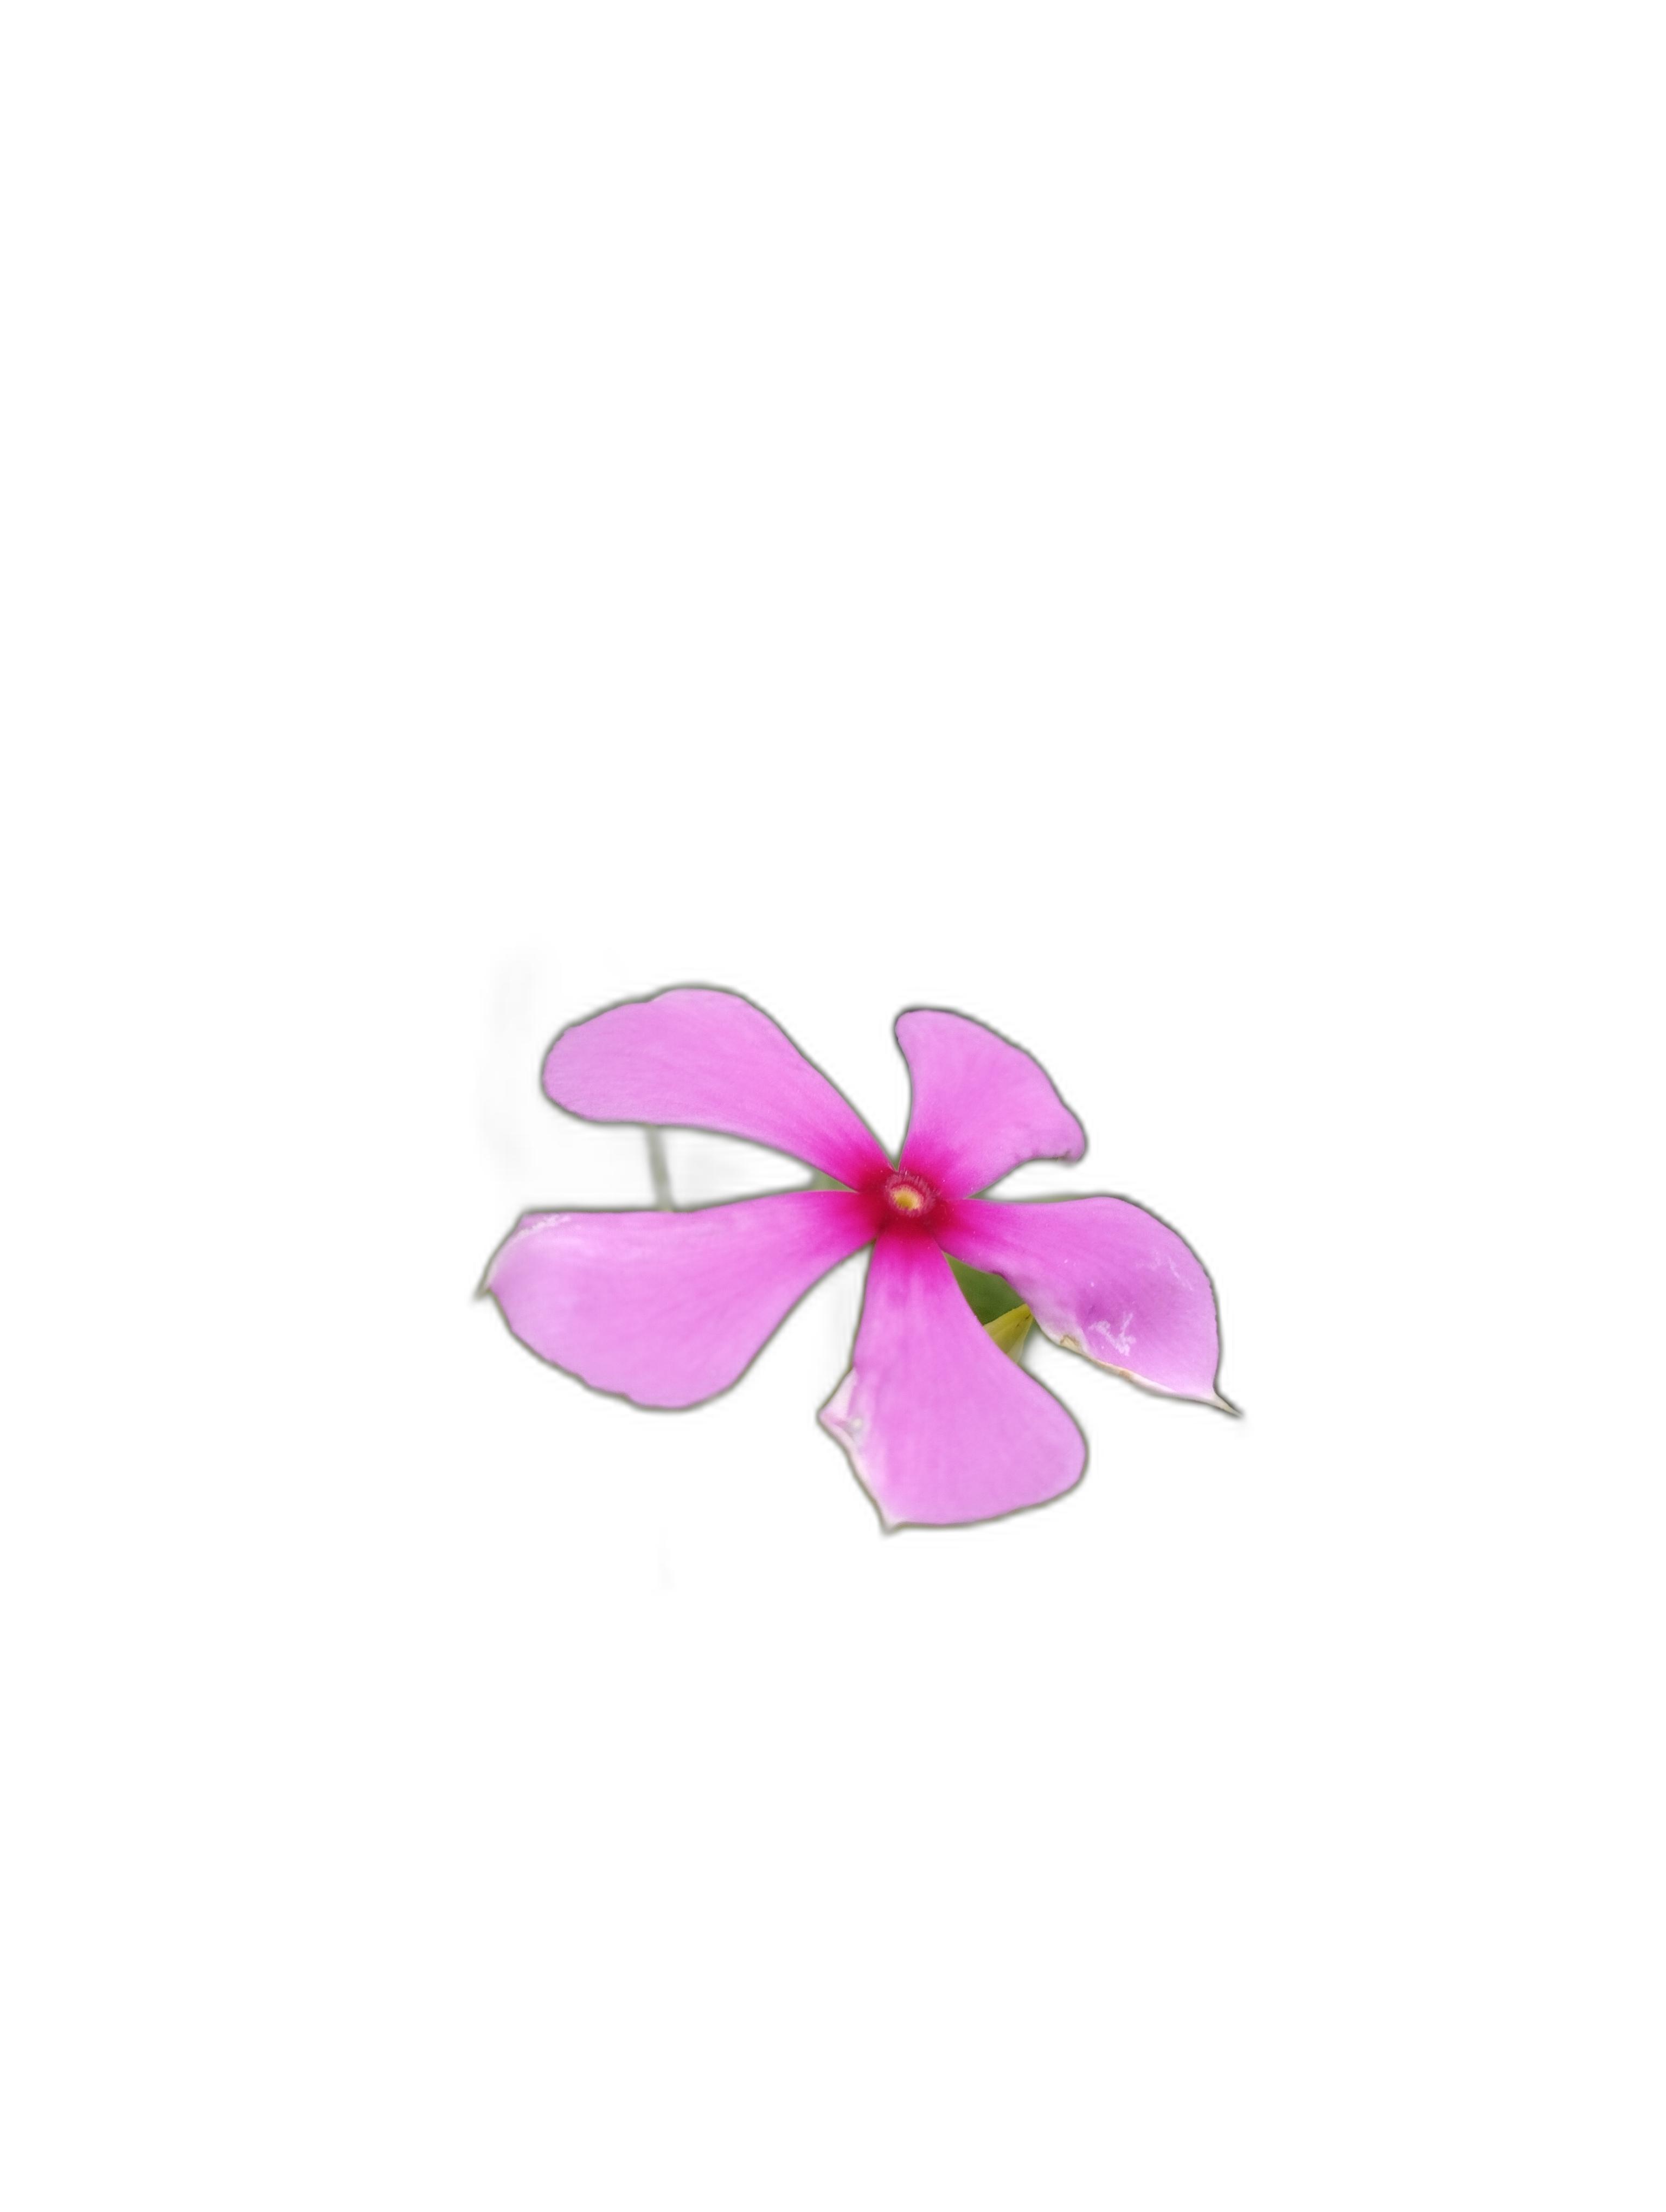
Label: Madagascar periwinkle